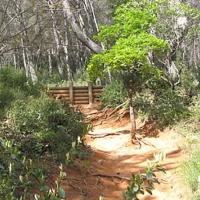
Weather: sun or clear